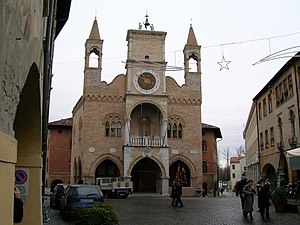
Pordenone
Pordenone
Pordenone er en by i det nordøstlige Italien. Byen er provinshovedstad i Pordenoneprovinsen i Friuli-Venezia Giulia. Byen har 50.518 indbyggere.